Toyoake

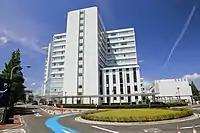
Fujita Health University Hospital

Toyoake is located in the coastal flatlands of central Aichi Prefecture, bordering the Nagoya metropolis.